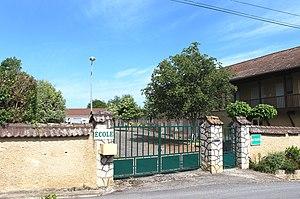
École de Castelvieilh (Hautes-Pyrénées)
Castelvieilh est une commune française située dans le département des Hautes-Pyrénées, en région Occitanie.